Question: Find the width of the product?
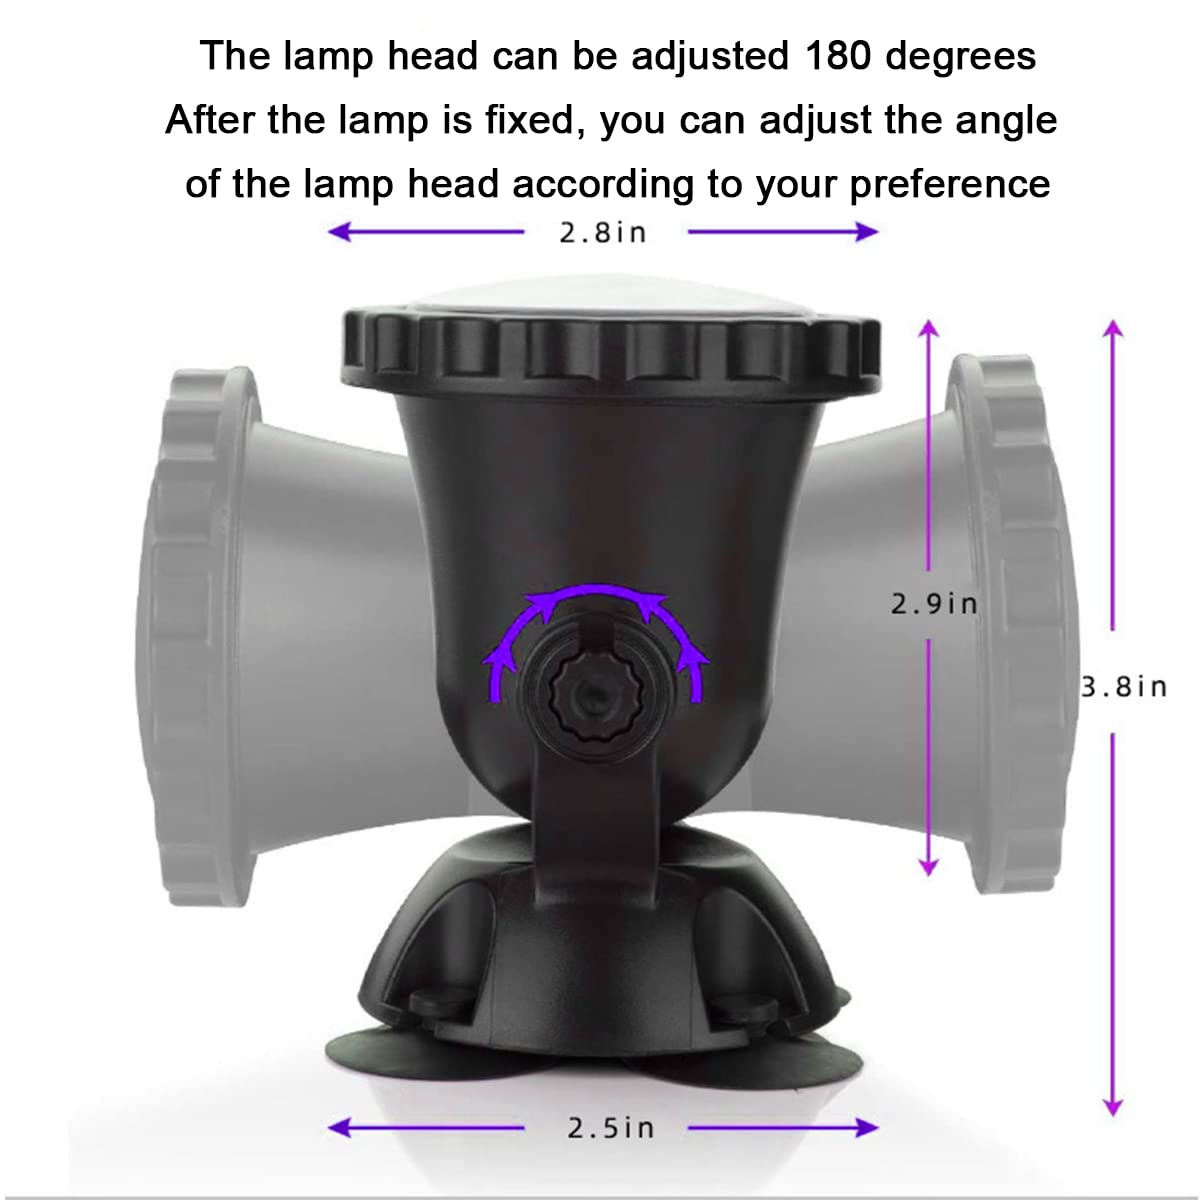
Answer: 2.8 inch